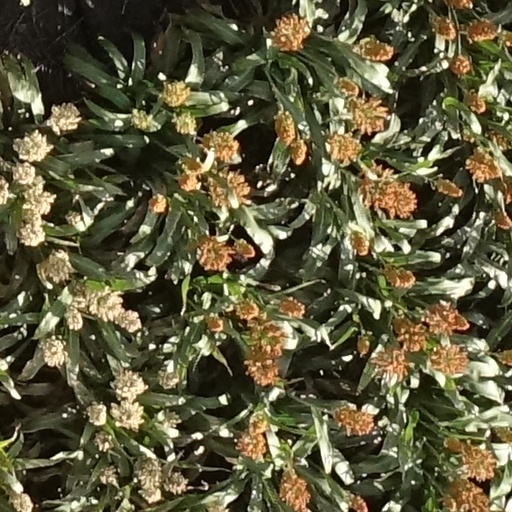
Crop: sorghum